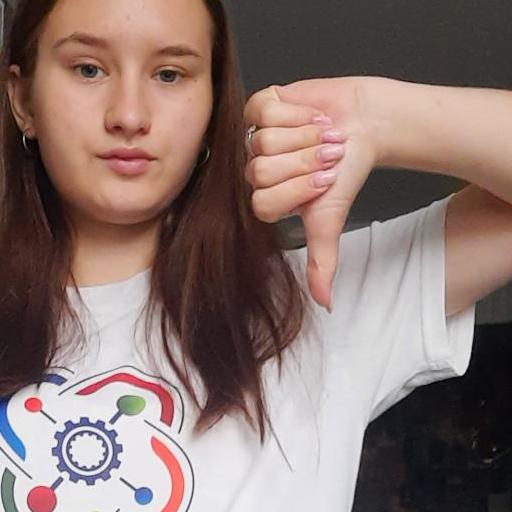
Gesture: dislike